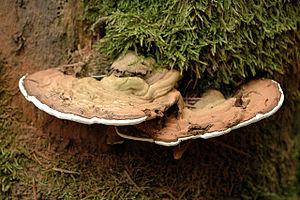
Cette page a pour objet de présenter un arbre phylogénétique des Basidiomycota, c'est-à-dire un cladogramme mettant en lumière les relations de parenté existant entre leurs différents groupes, telles que les dernières analyses reconnues les proposent. Ce n'est qu'une possibilité, et les principaux débats qui subsistent au sein de la communauté scientifique sont brièvement présentés ci-dessous, avant la bibliographie.